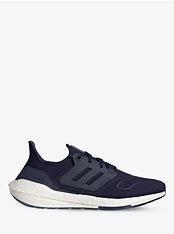
Brand: Adidas
Model: Ultraboost 22 Lauf